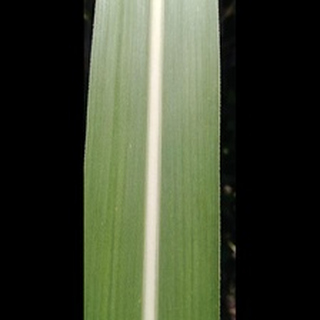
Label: healthy_sugarcane